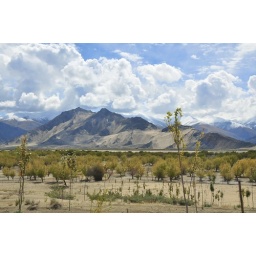
On the edge of the Bhramaputra river in SW Tibet, the 18,000ft mountains have sand dunes on the edge of the river.